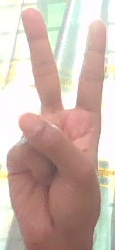
ASL sign: 2